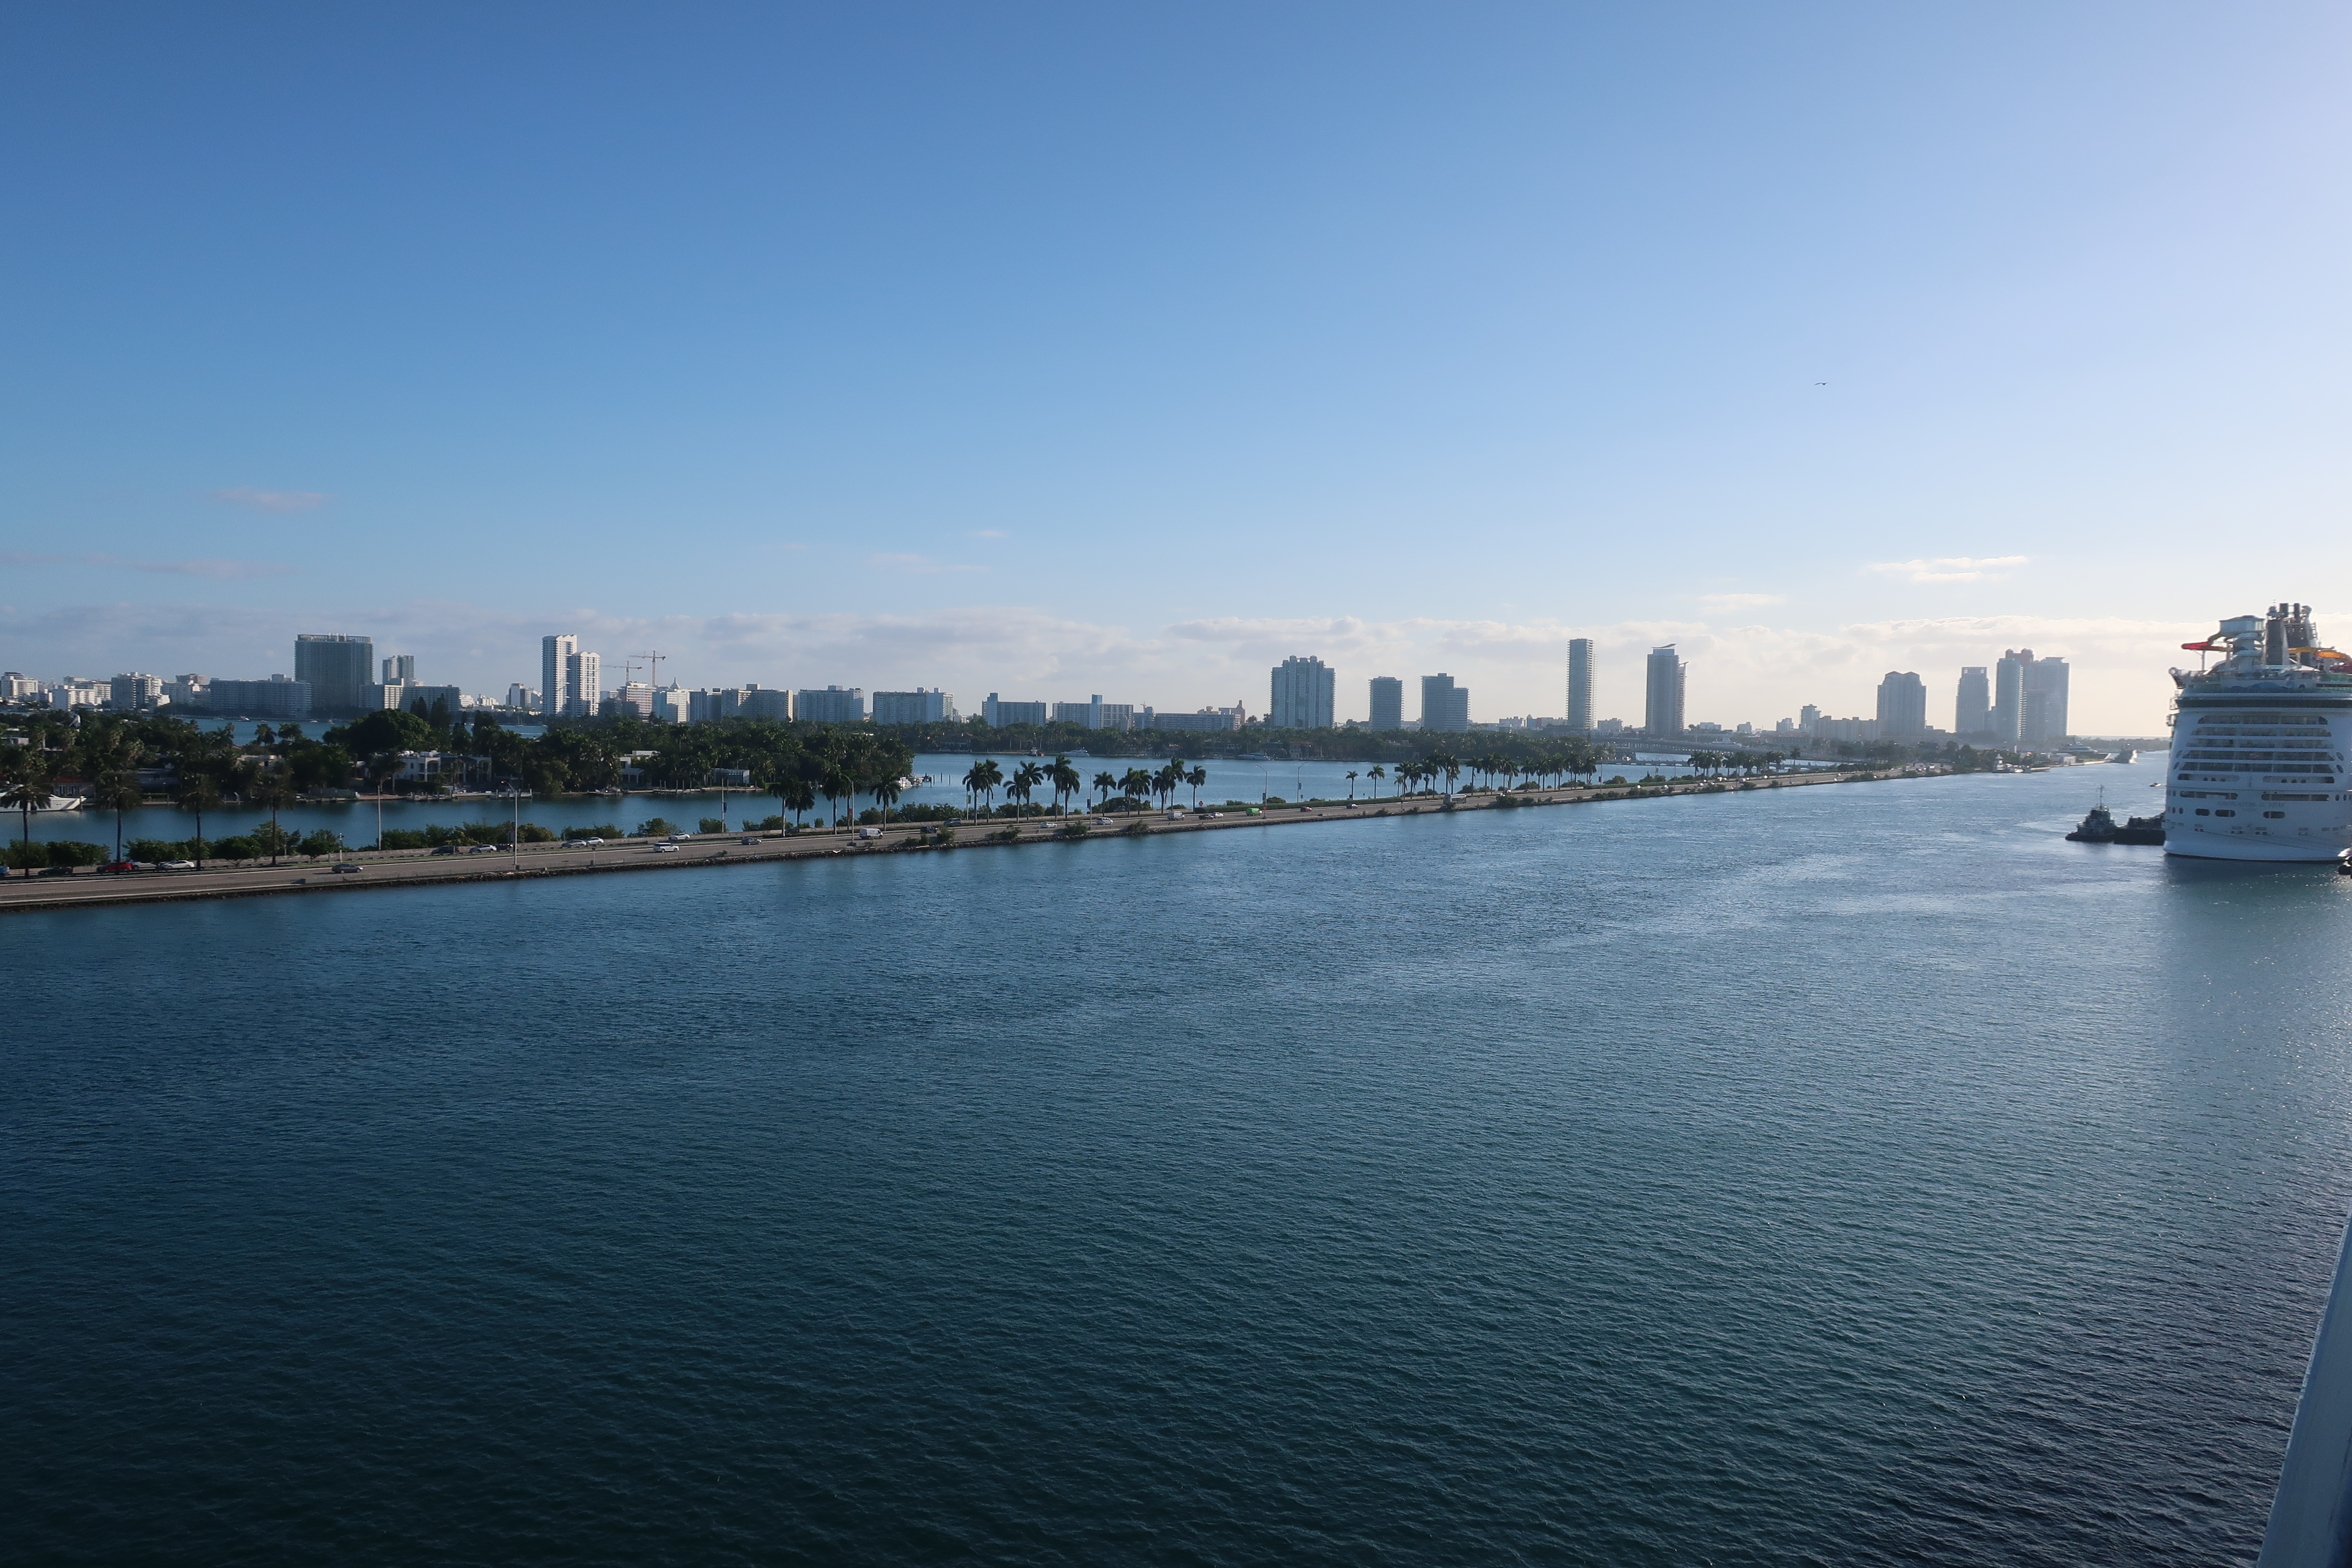
skyline, building, city, skyscraper, downtown, dusk, evening, landmark, tower block, metropolis, urban area, geographical feature, human, settlement, metropolitan area, architecture, shopping mall, ceiling, lobby, airport terminal, interior, design, vehicle, tree, palm tree, transport, sky, vacation, mode of transport, car, woody plant, parking, tourism, plant, compact car, shade, road trip, tropics, mid size car, family car, parking lot, minivan, road, water, daytime, cityscape, water resources, human settlement, river, sea, waterway, cloud, ocean, horizon, bridge, channel, bay, mountain, reflection, harbor, panorama